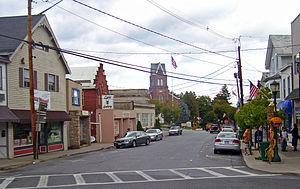
Highland est un hameau du comté d'Ulster, dans l'État de New York, aux États-Unis.